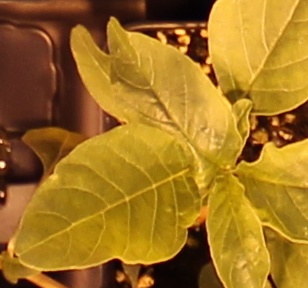
Label: Waterhemp